Fūju Kamio

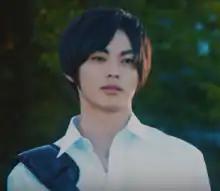
Kamio in July 2019

Taking an interest in acting as a teenager, Kamio decided to quit his high school soccer club and began his acting career. As he was a fan of Hideaki Itō, he auditioned for the same agency and passed, although Itō would later leave the agency in 2022.